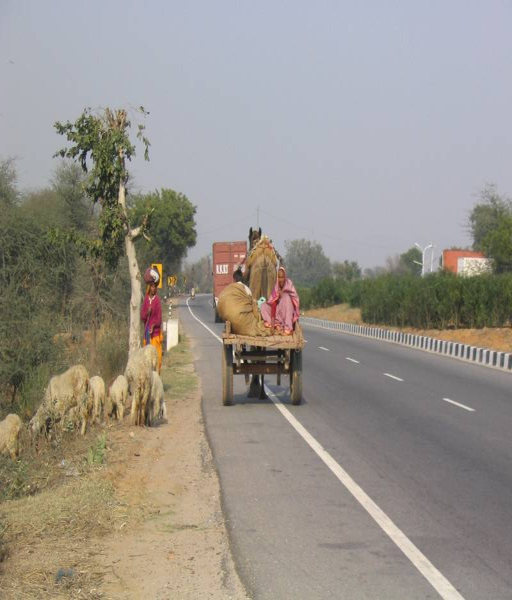
a popular mode of transport